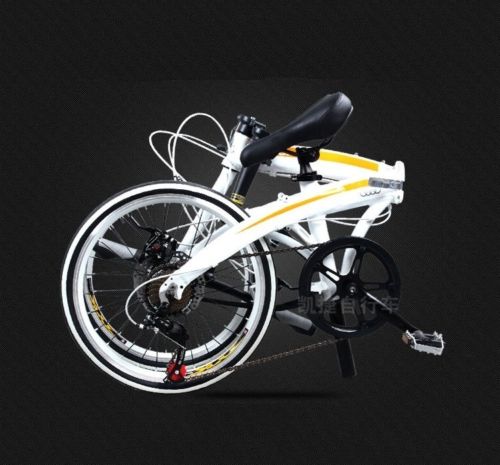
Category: bicycle